Gabe Saporta

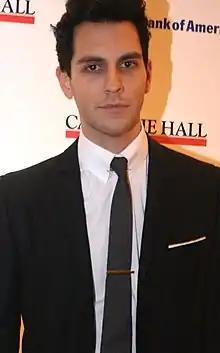
Saporta in 2011

Gabriel Eduardo Saporta (born October 11, 1979) is an American musician and entrepreneur. From 2005 until 2015, he was the lead vocalist and founder of the electropop band Cobra Starship. On November 10, 2015, after nearly ten years and two "Billboard" Hot 100 top 10 hits, Saporta announced that the band would stop its work, and that he would be focusing on helping other musicians through his new venture, The Artist Group. Prior to Cobra Starship, Saporta had been the lead singer, bassist, and lyricist for the punk band Midtown.